Alcatraz Island

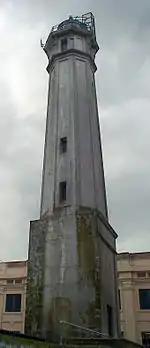
The lighthouse tower adjacent to the prison cell house

Following the acquisition of California by the United States as a result of the Treaty of Guadalupe Hidalgo (1848), which ended the Mexican–American War, and the onset of the California Gold Rush the following year, the U.S. Army began studying the suitability of Alcatraz Island for the positioning of coastal batteries to protect the approaches to San Francisco Bay. In 1853, under the direction of Zealous B. Tower, the United States Army Corps of Engineers began fortifying the island, work which continued until 1858, when the initial version of Fort Alcatraz was complete. The island's first garrison, numbering about 200 soldiers, arrived at the end of that year.